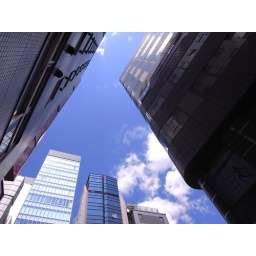
blue sky made in japan